Finkenkrug

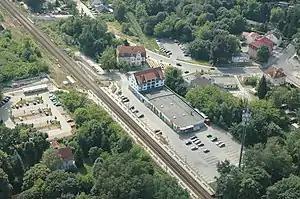
view to the train station Finkenkrug

Finkenkrug is a district of Falkensee, a town west of Berlin. It has been named after "Alten Finkenkrug", a tar furnace in the "Bredower Forst".